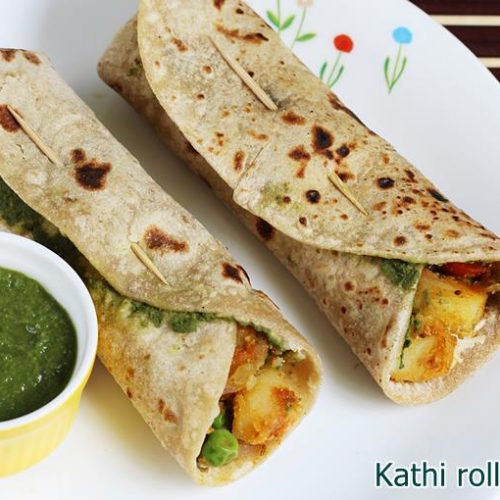
Dish: kaathi_rolls